Patharlapahad

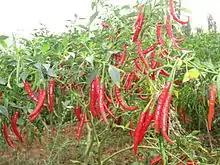
Red Chili crop

All the crops except cotton are marketed in Suryapet agriculture market yard. Cotton is usually sold in the Warangal market.